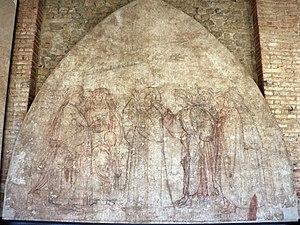
En art, un carton est une ébauche, à l'échelle ou en dimensions réelles, à partir de laquelle la version définitive d'une peinture, d'une fresque, d'une mosaïque, d'un vitrail, d'une sculpture ou d'une tapisserie est réalisée.